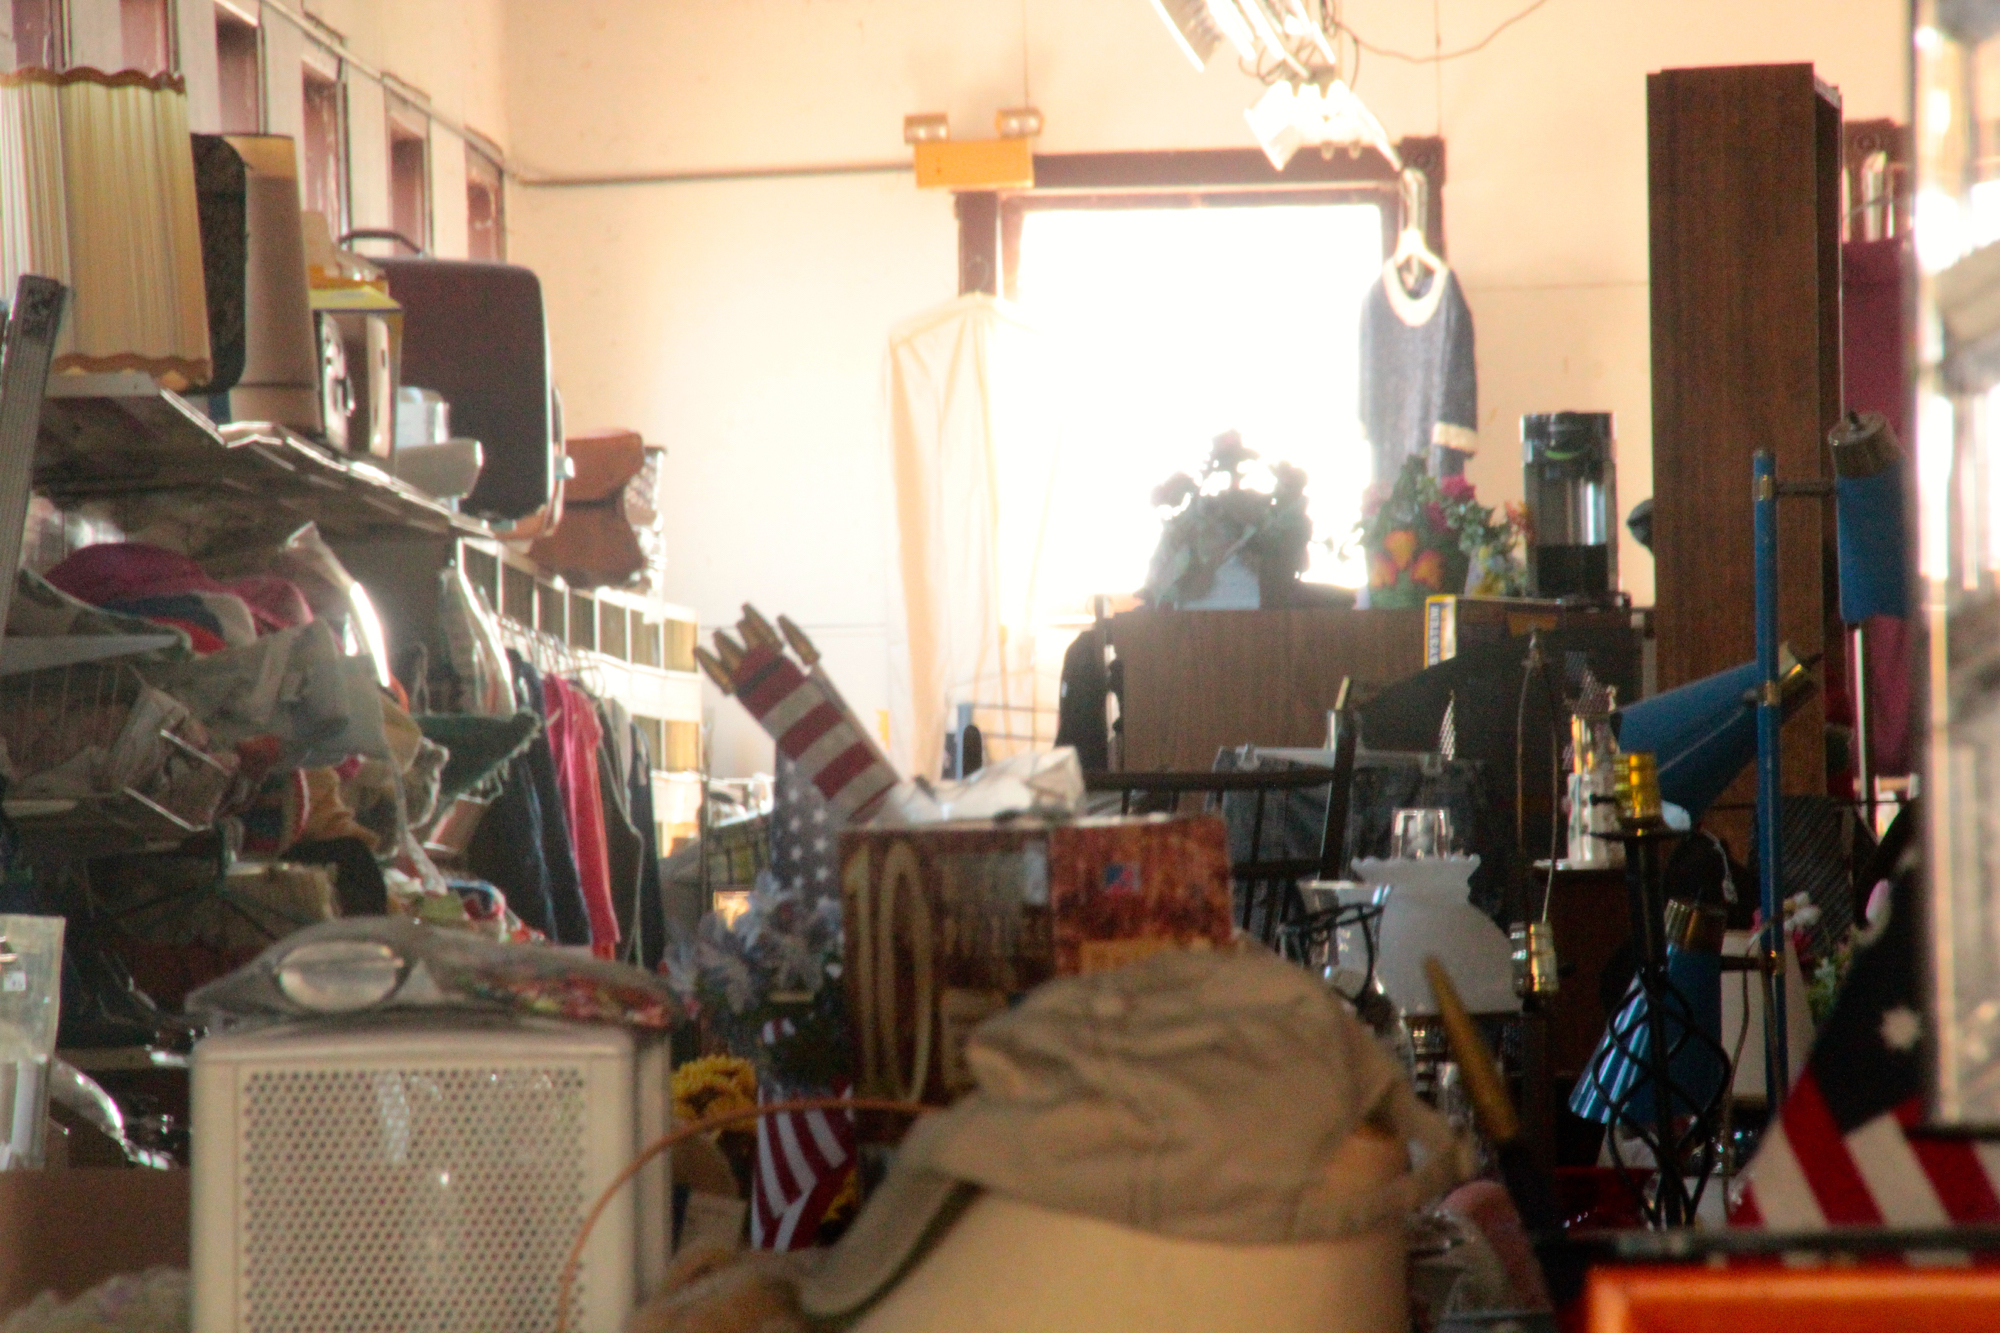
drum, musical instrument, drums, recycle, odc, skin head percussion instrument